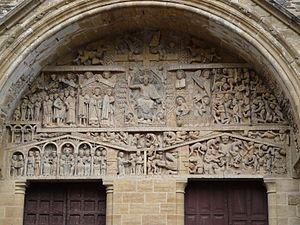
Le tympan de l'Abbatiale Sainte-Foy de Conques (France - Aveyron) représentant le jugement dernier. This building is classé au titre des Monuments Historiques. It is indexed in the Base Mérimée, a database of architectural heritage maintained by the French Ministry of Culture,
L'abbatiale Sainte-Foy de Conques est une église abbatiale située à Conques, dans le département de l'Aveyron.
L'architecture romane est le premier grand style créé au Moyen Âge en Europe après le déclin de la civilisation gréco-romaine. Son développement est pleinement établi vers 1060 mais les premiers signes de mutation sont différents suivant les régions et il n'y a pas de consensus sur une date des débuts qui vont du VIᵉ au XIᵉ siècle. L'architecture gothique est le style qui lui succède progressivement à partir du XIIe siècle.Le dynamisme monastique, de profondes aspirations religieuses et morales, la spiritualité des routes de pèlerinages dans une Europe rendue à la paix président à la naissance de l'art roman et contribuent à en faire un style vraiment neuf et doué d'une profonde originalité. La volonté de libérer l'Église de la tutelle de pouvoirs séculiers, les croisades, la reconquête chrétienne en Espagne avec l'effondrement du califat de Cordoue, la disparition du mécénat royal ou princier font de l'art roman l'art de toute la chrétienté médiévale.